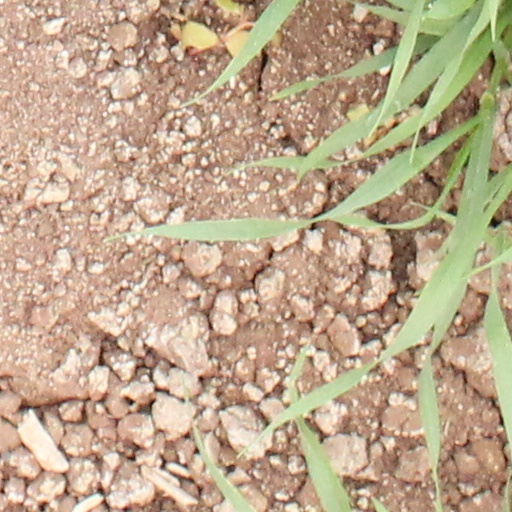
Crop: wheat